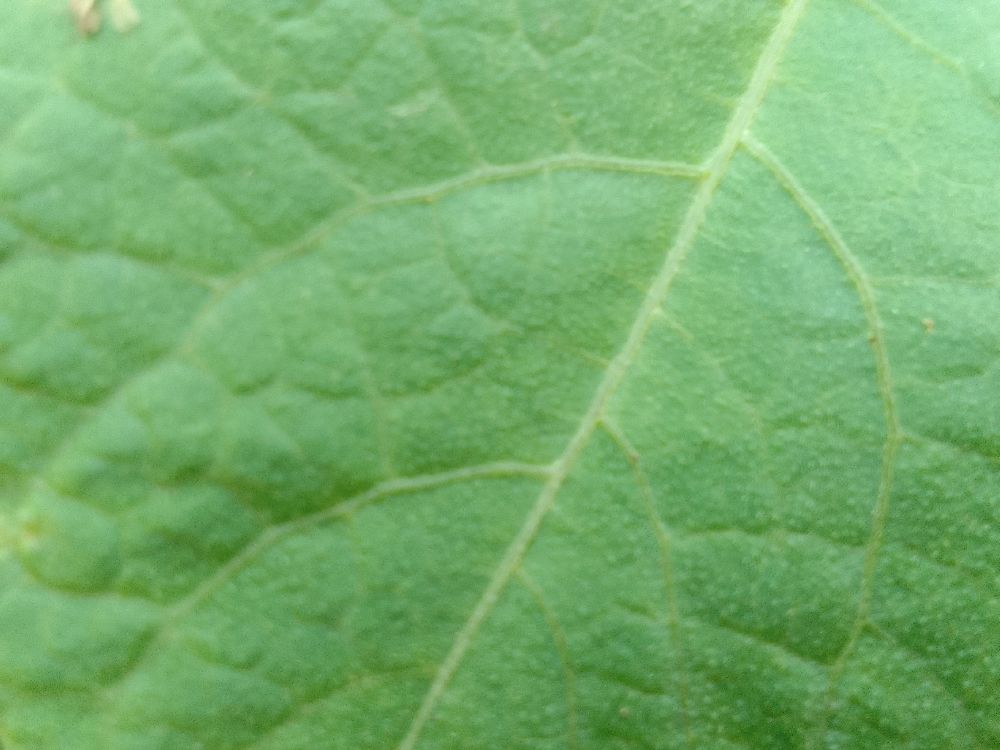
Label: healthy